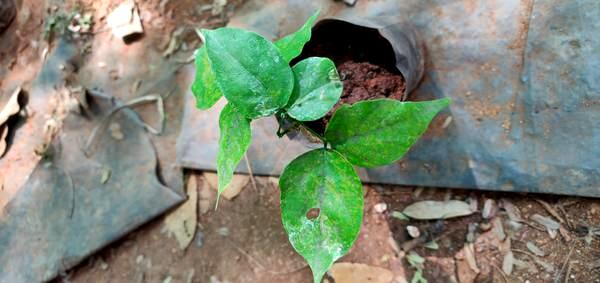
Plant: Honge